Epoxy

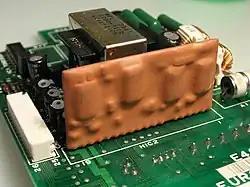
An epoxy encapsulated hybrid circuit on a printed circuit board.

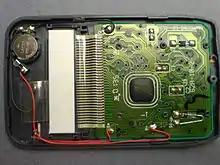
The interior of a pocket calculator. The dark lump of epoxy in the center covers the processor chip

Epoxy resin formulations are important in the electronics industry, and are employed in motors, generators, transformers, switchgear, bushings, insulators, printed wiring boards (PWB), and semiconductor encapsulants. Epoxy resins are excellent electrical insulators and protect electrical components from short circuiting, dust and moisture. In the electronics industry epoxy resins are the primary resin used in overmolding integrated circuits, transistors and hybrid circuits, and making printed circuit boards. The largest volume type of circuit board—an "FR-4 board"—is a sandwich of layers of glass cloth bonded into a composite by an epoxy resin. Epoxy resins are used to bond copper foil to circuit board substrates, and are a component of the solder mask on many circuit boards.